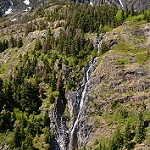
Label: mountain